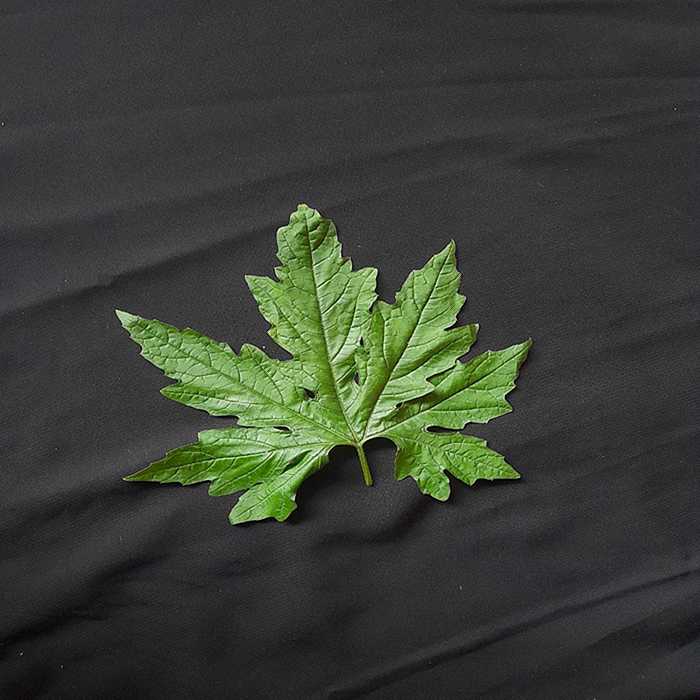
Plant: Bitter Gourd
Label: Fresh leaf